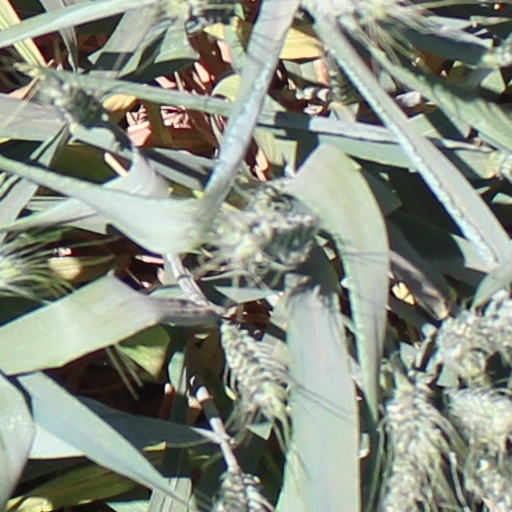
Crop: wheat